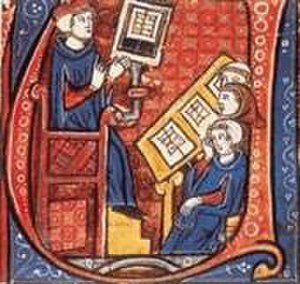
Højmiddelalder / Kultur / Teologi, filosofi og litteratur / De nye universiteter
Illustration fra engelsk manuskript (13. årh.) af undervisning på et universitet.
Højmiddelalderen i Europa går fra 900-tallet til første halvdel af 1200-tallet), dvs. mellem tidlig middelalder og senmiddelalder.